The Bounty (2012 film)

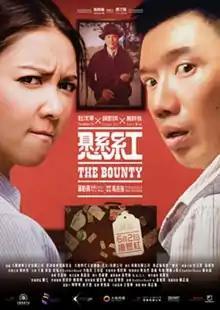

The Bounty is a 2012 Hong Kong action comedy film featuring the directorial debut of Fung Chi Keung and starring Chapman To, Fiona Sit and Alex Man. In November, the film received the Hong Kong Film Development Fund's "Film Development Foundation Film Production Finance Project" to provide HK$2,605,711 of finance. This is the 13th film financed by The Hong Kong Film Development Fund.